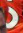
Number: 5